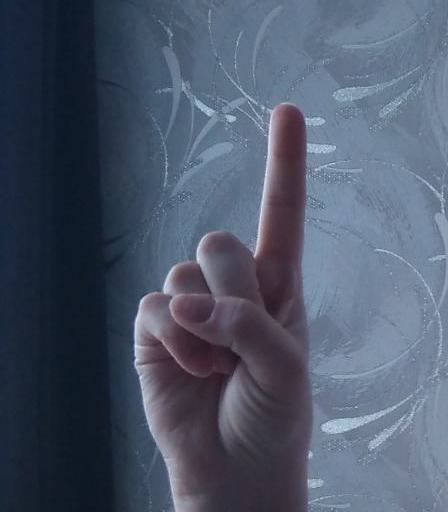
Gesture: one